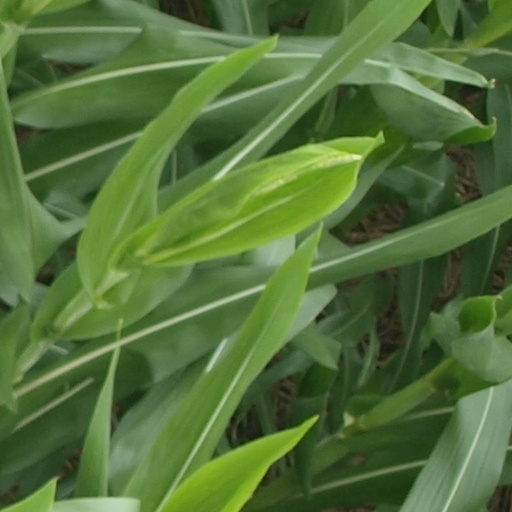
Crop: maize; corn